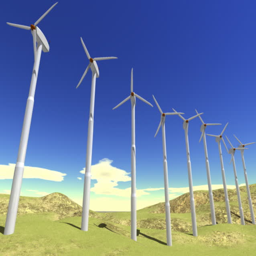
computer - generated animation depicting a row of wind turbines